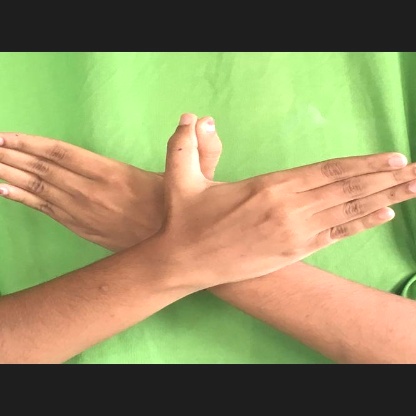
Mudra: Garuda